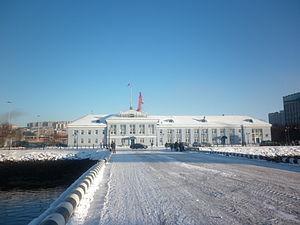
Mourmansk est une ville de Russie et la capitale de l'oblast de Mourmansk. Il s'agit aussi d'un port important situé sur la rive orientale de la baie de Kola, dans la mer de Barents. Sa population s'élevait à 287 847 habitants en 2020. Cinquante-sixième par sa population dans la Fédération de Russie, il s'agit de la plus grande ville au monde au nord du cercle Arctique. La ville vit principalement de l'exploitation du gaz de la mer de Barents et des activités portuaires.